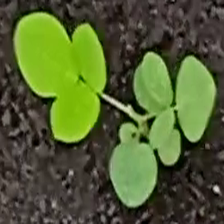
Weed species: Asian_Pigeonwings_(Clitoria Ternatea)